Tropical Storm Vongfong (2002)

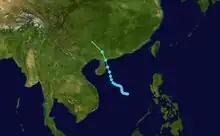
JTWC track of Tropical Storm Vongfong after redevelopment

On August 8, an area of convection, or thunderstorms, formed to the west-northwest of Palau, with a weak circulation connected to the monsoon trough. The system had good outflow, although it was initially within an area of increasing moderate wind shear, which limited organization. Convection increased, and although the circulation was exposed, the shear later decreased enough for the system to organize into a tropical depression on August 10; the Joint Typhoon Warning Center (JTWC) labeled it as Tropical Depression 18W, the Japan Meteorological Agency (JMA) labeled it as an unnumbered depression, and the Philippine Atmospheric, Geophysical and Astronomical Services Administration (PAGASA) gave it the name Tropical Depression Milenyo.